Long March 2C

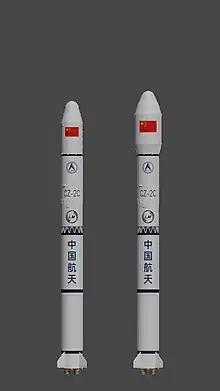
Rendering of Long March 2C

The Long March 2C (LM-2C), also known as the Chang Zheng 2C (CZ-2C), is a Chinese orbital launch vehicle, part of the Long March 2 rocket family. Developed and manufactured by the China Academy of Launch Vehicle Technology (CALT), the Long March 2C made its first launch on 9 September 1982. It is a two-stage launch vehicle with storable propellants, consisting of Nitrogen Tetroxide and Unsymmetrical Dimethylhydrazine. The launch vehicle was derived from the DF-5 ICBM.